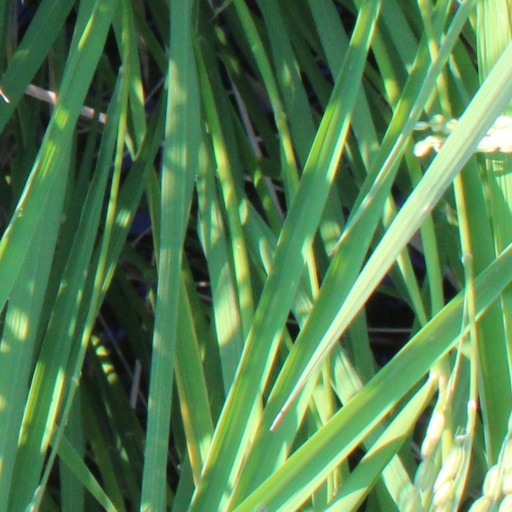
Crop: rice